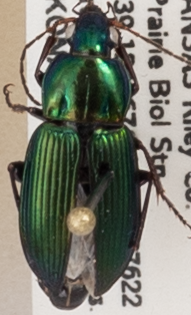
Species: Poecilus chalcites
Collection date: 2019-05-22
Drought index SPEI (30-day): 2.09
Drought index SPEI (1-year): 1.45
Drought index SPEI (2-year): -0.09